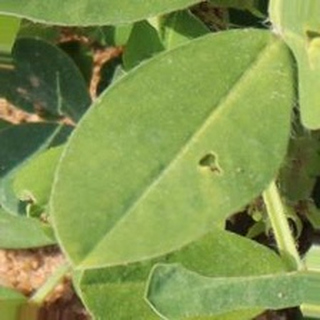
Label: healthy_groundnut